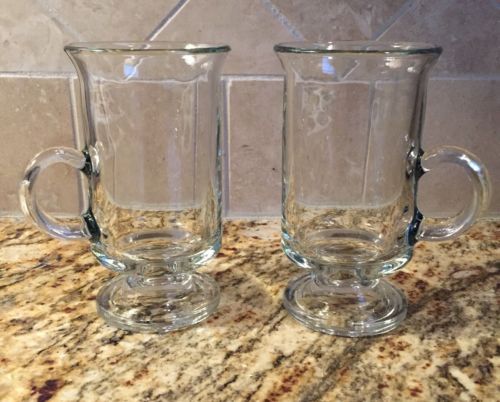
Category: mug